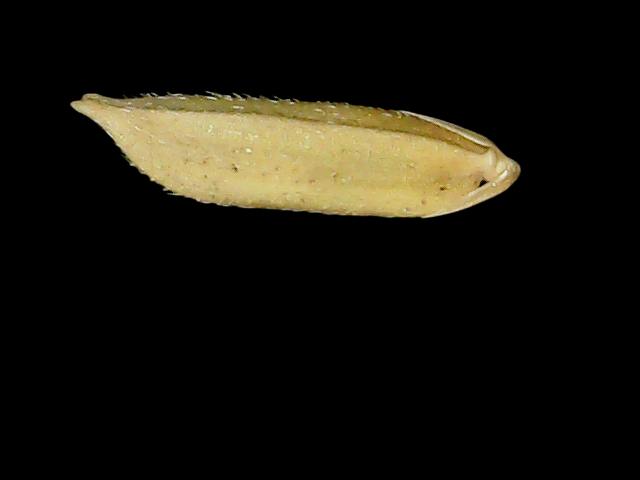
Rice variety: Binadhan07